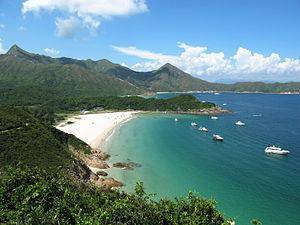
La péninsule de Sai Kung est une presqu'île dans la partie orientale des Nouveaux Territoires de Hong Kong. Son nom provient de Sai Kung, une ville dans le centre-sud de la péninsule. La partie sud de la presqu'île est administrée par le district de Sai Kung, au nord par celui de Tai Po et au nord-ouest par celui de Sha Tin.